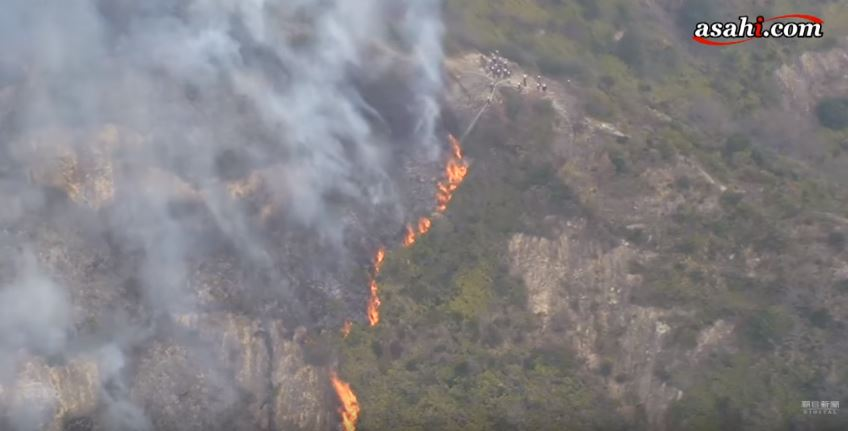
Fire: yes
Smoke: yes